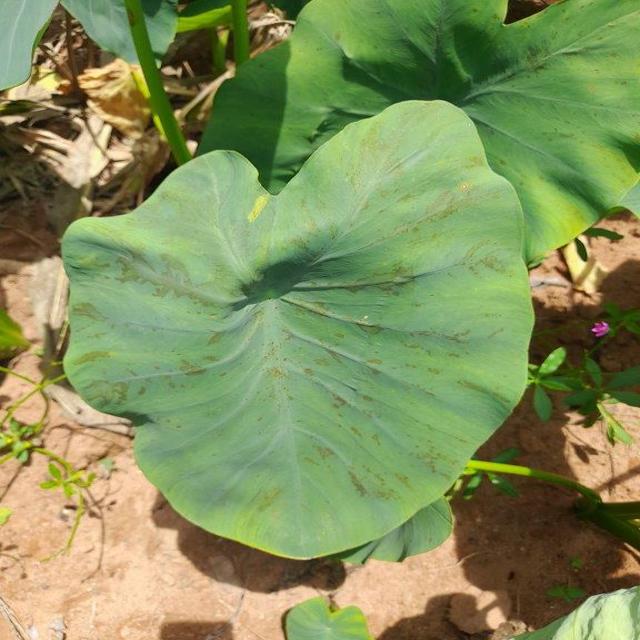
Label: Early_Blight